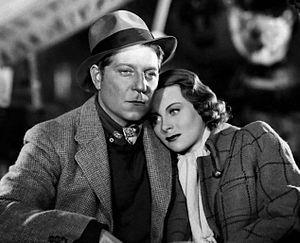
Le Quai des brumes est un film français réalisé par Marcel Carné, sorti en 1938, rattaché à la veine du réalisme poétique, adapté du roman Le Quai des brumes de Pierre Mac Orlan publié en 1927.
Cette page concerne l’année 1938 du calendrier grégorien
« T'as d'beaux yeux, tu sais » est une célèbre réplique adressée par Jean Gabin à Michèle Morgan dans le film Le Quai des brumes de Marcel Carné sorti en 1938.
Simone Roussel, dite Michèle Morgan, est une actrice française née le 29 février 1920 à Neuilly-sur-Seine et morte le 20 décembre 2016 dans la même ville.
Jean Gabin est un acteur français, né le 17 mai 1904 à Paris et mort le 15 novembre 1976 à Neuilly-sur-Seine.